Free Cossacks

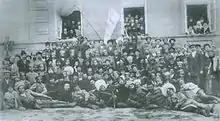
1st Congress of Free Cossacks (Chyhyryn, October 1917)

Free Cossacks were Ukrainian Cossacks that were organized as volunteer militia units in the spring of 1917 in the Ukrainian People's Republic. The Free Cossacks are seen as precursors of the modern Ukrainian national law enforcement organizations such as the National Guard of Ukraine or the Internal Troops of Ukraine.